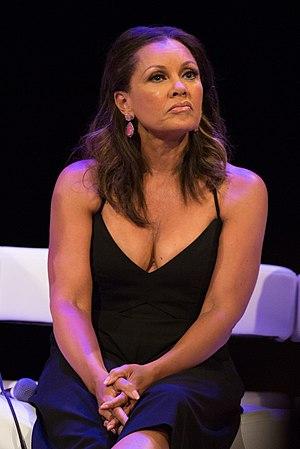
ATX Television Festival 2016
Vanessa Lynn Williams est une actrice, chanteuse, productrice et mannequin de nationalité américaine, née le 18 mars 1963 à New York, dans le Bronx.